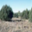
Label: pine_tree